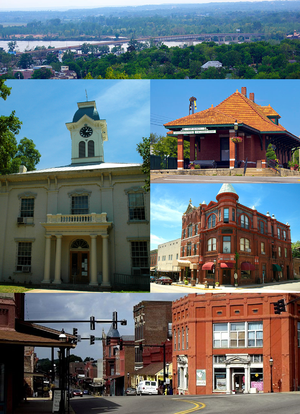
La ville américaine de Van Buren est le siège du comté de Crawford, dans l’Arkansas. En 2010, sa population s'élevait à 22 791 habitants.